Anita Mui

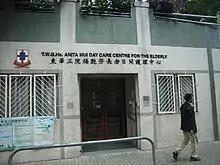

Mui was also well known as an actress across Asia, as she starred in more than 40 films over a 20-year period. Her films were mainly of the action-thriller and martial arts variety, but she had also taken comedic and dramatic roles.